A. F. Scholfield

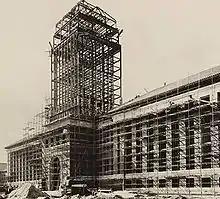
Development of Cambridge University Library in the 1930s

Scholfield worked in Cambridge University Library on classical and early printed books in 1911–12. In 1913 he went to Calcutta as keeper of the records of the Government of India and officiating librarian of the Imperial Library, Calcutta. From 1919 to 1923 he was librarian at Trinity College, Cambridge. He was elected librarian of the University of Cambridge in 1923, and held that post until 1949. During his tenure he supervised the removal of the library from Old Schools to its current site and managed it on restricted resources during the Second World War.